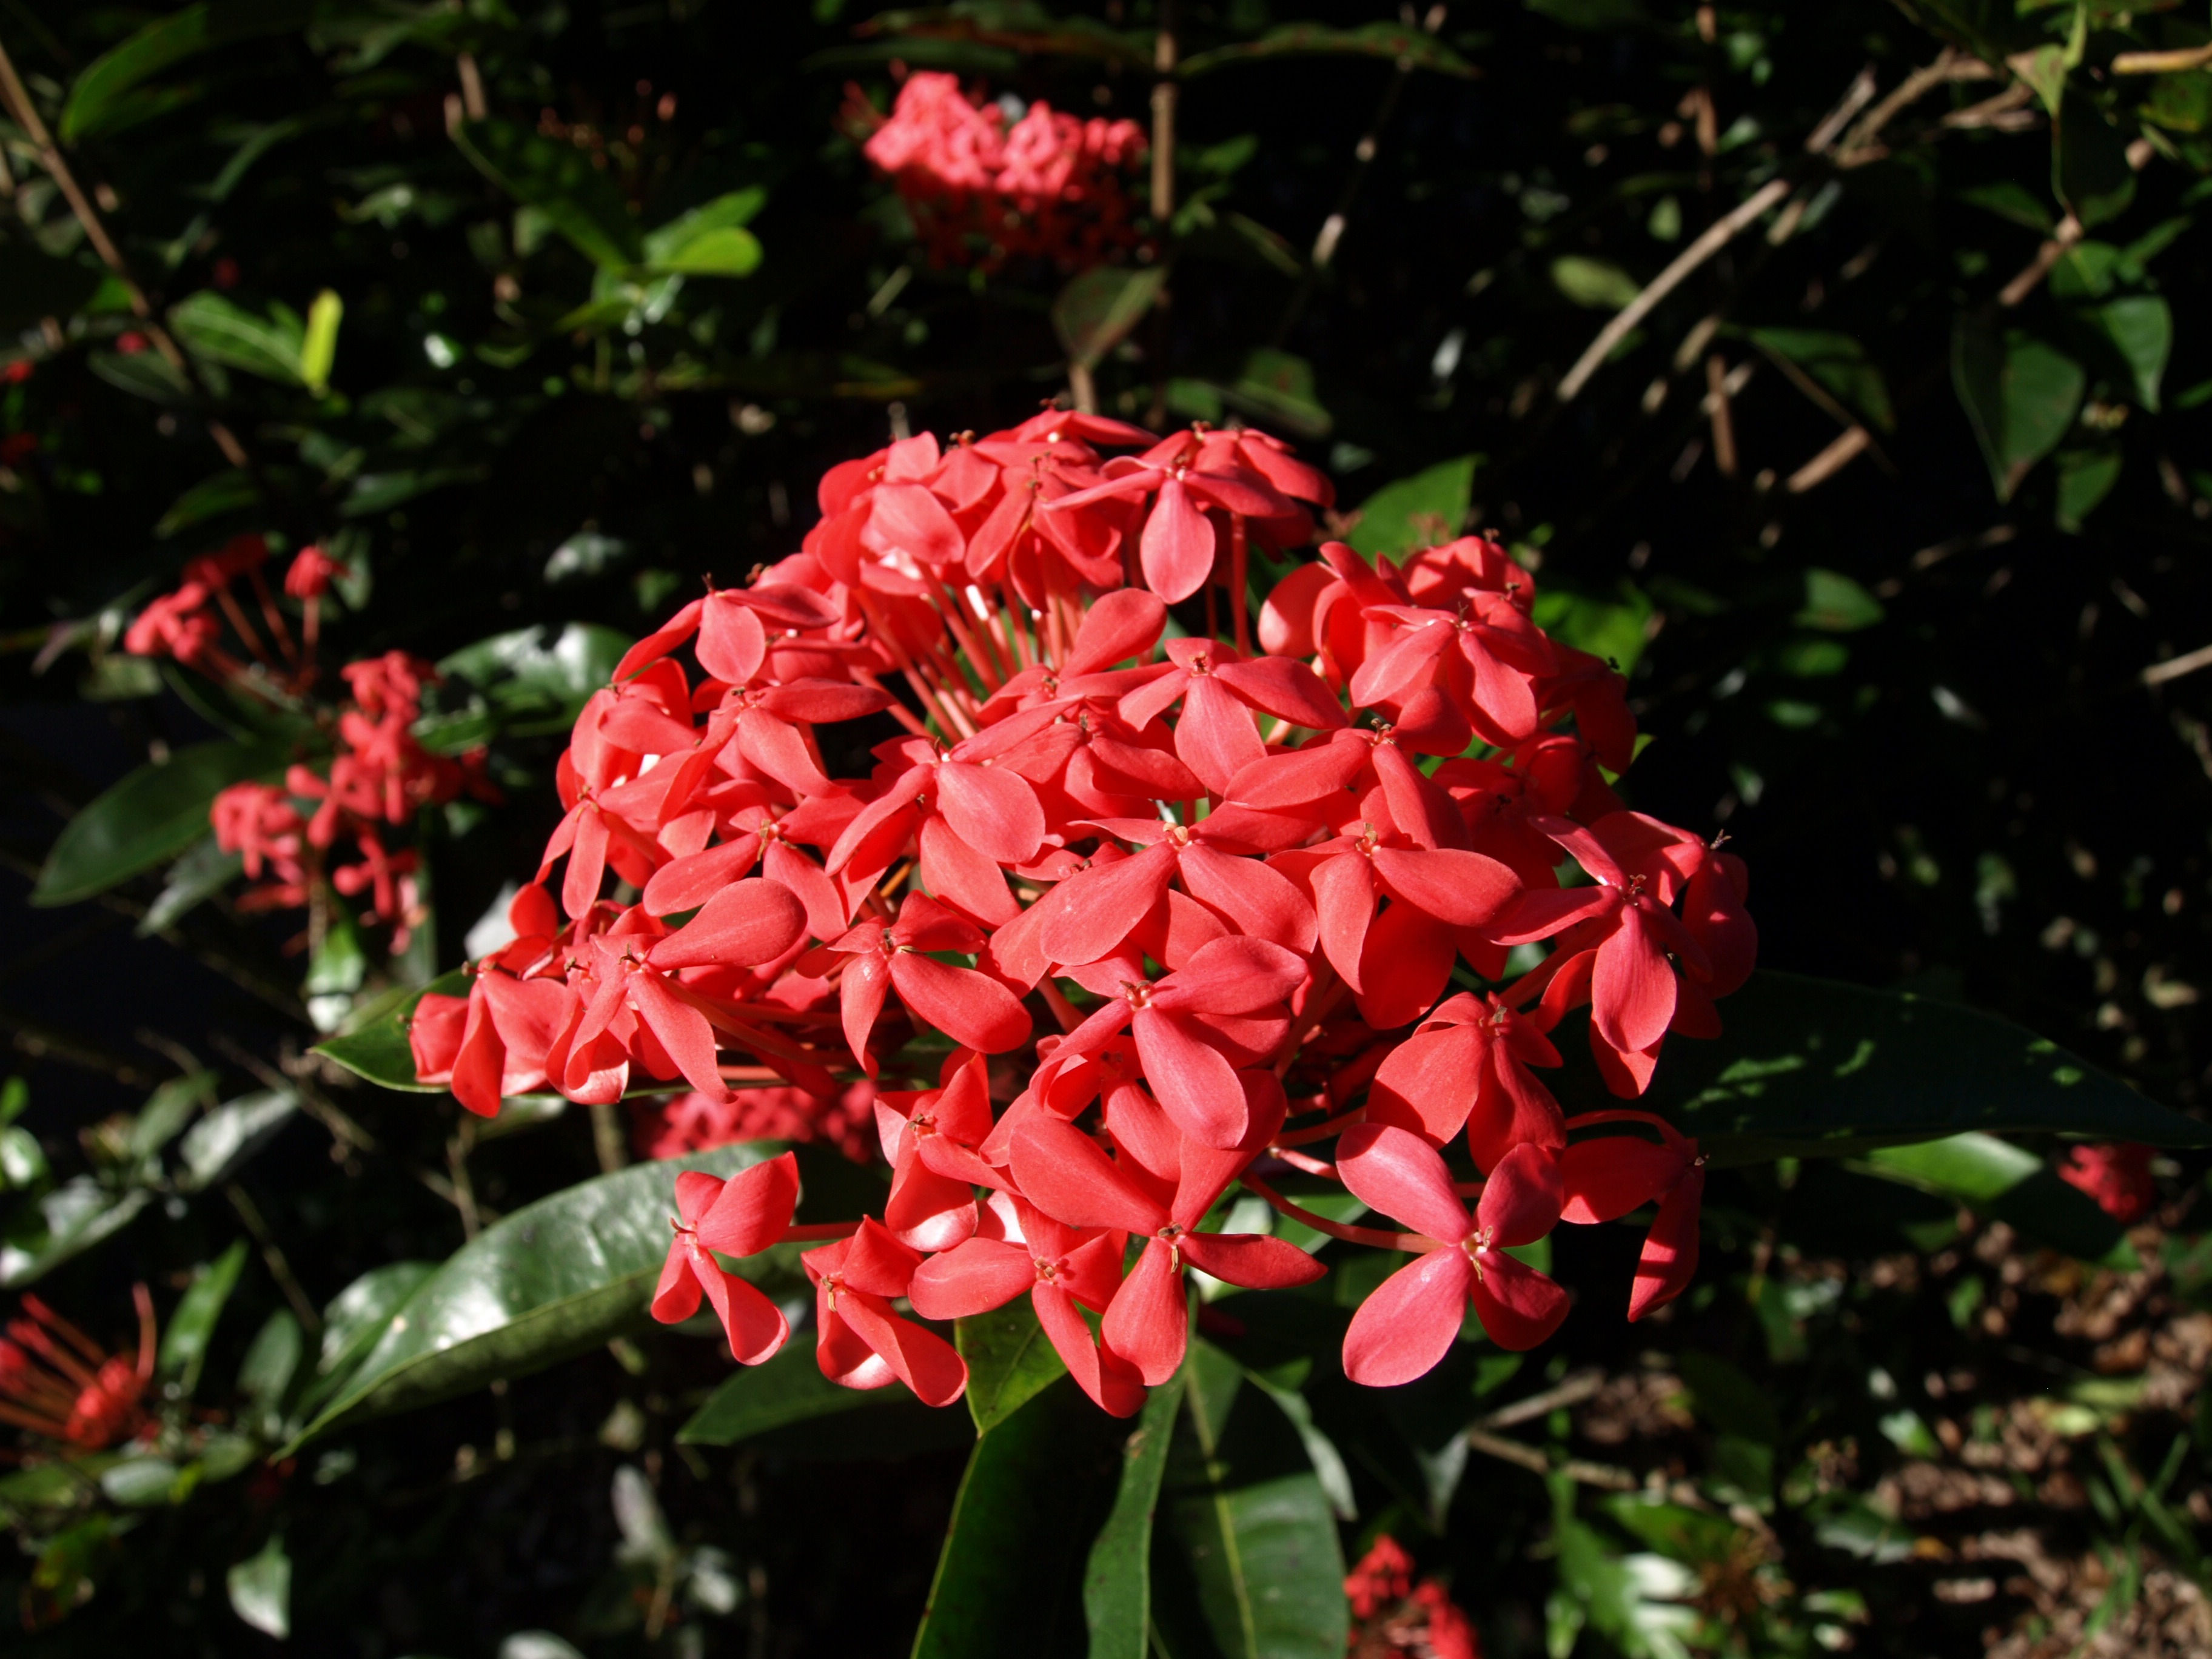
nature, outdoor, growth, plant, bunch, meadow, stem, leaf, flower, petal, bloom, floral, aroma, wild, environment, bouquet, decoration, pollen, spring, red, tranquil, fresh, romance, botany, colorful, garden, flora, season, botanical, life, freshness, eco, ecology, arrangement, vivid, decorative, shrub, springtime, elegant, ornamental, delicate, horticulture, vibrant, bud, fragile, fragrant, botanic, flowering plant, land plant